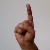
The image shows a hand gesture representing the letter 'D' in Indian Sign Language.